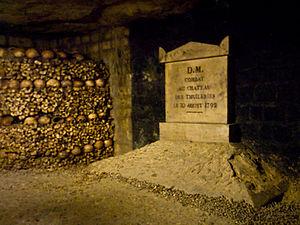
Catacombes de Paris
La journée du 10 août 1792 est, après le 14 juillet 1789, l'une des journées les plus décisives de la Révolution française, au point que certains historiens la qualifient de « Seconde Révolution ». La préparation de cette journée est organisée et menée par la Commune insurrectionnelle de Paris et par les sections parisiennes. Après plusieurs assauts, la foule d'insurgés prend le palais des Tuileries, siège du pouvoir exécutif. C’est aussi la première fois, depuis le début de la Révolution, qu’une journée révolutionnaire est dirigée également contre l’Assemblée. Cette journée révolutionnaire consomme la chute de la monarchie constitutionnelle. Sa préparation est trop complexe pour qu’on puisse en attribuer la responsabilité à un individu ou à une faction.